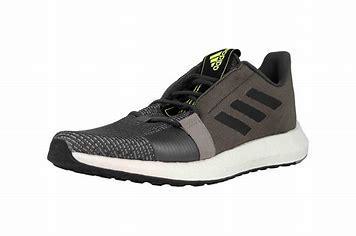
Brand: Adidas
Model: Senseboost Go